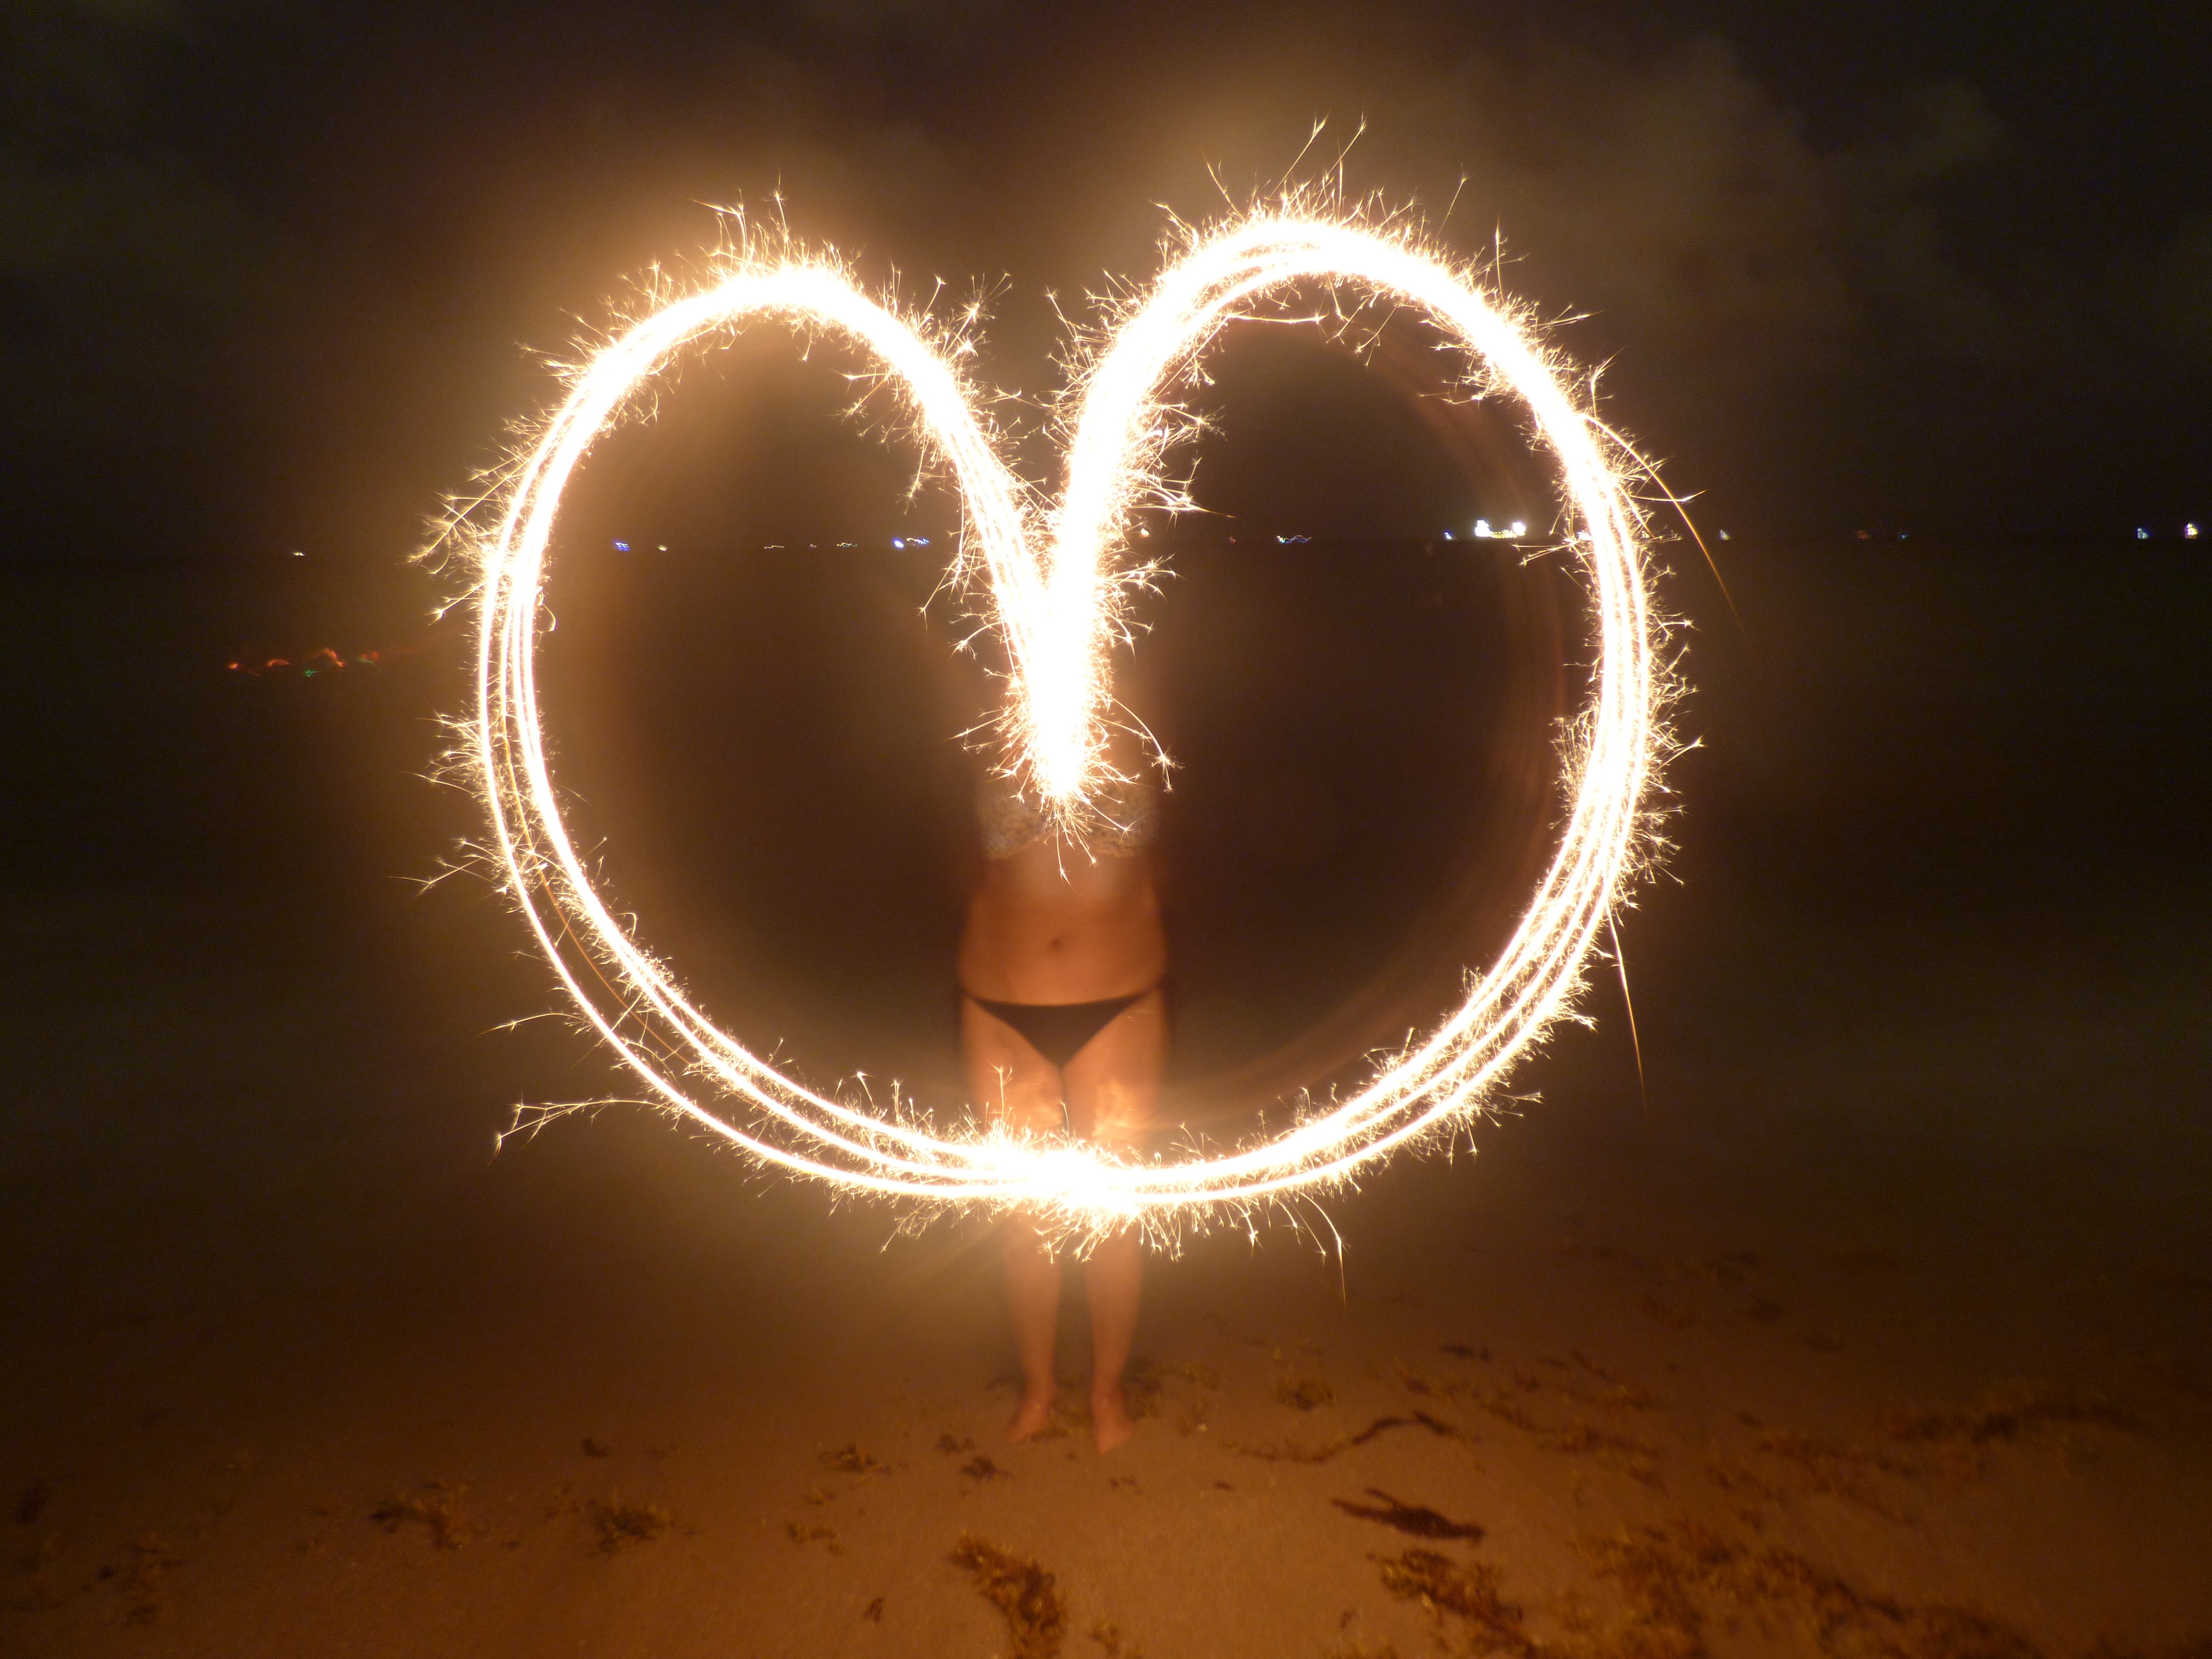
light, sparkler, circle, font, event, poi